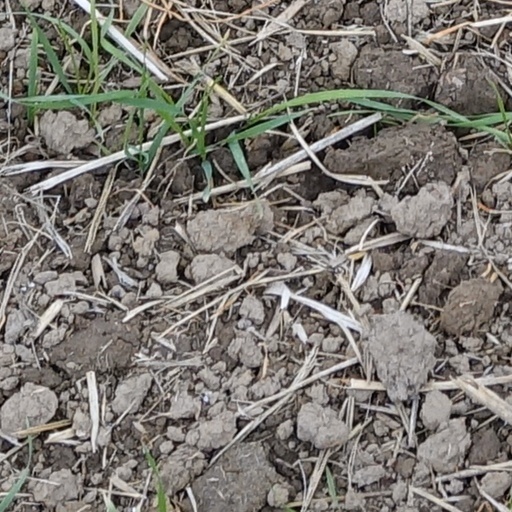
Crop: wheat